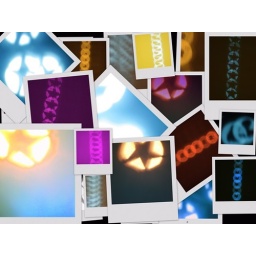
street lights through paper cuttings stuck in front of the lens